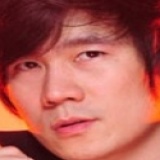
ca sĩ Khánh Phương